Madeira

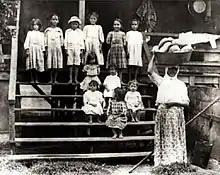
Many Portuguese immigrants in Hawaii were of Madeiran origin

Administratively, Madeira is divided into fifty four parishes and eleven municipalities: